Grīnvalti

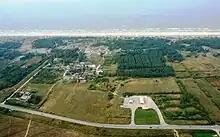
Grīnvalti

Grīnvalti is a village in the Nīca Parish of South Kurzeme Municipality in the Courland region of Latvia. Grīnvalti is located on the narrow strip of the land between the Baltic Sea and Liepāja lake, near the southern border of Liepāja. Through it passes bus route Nr. 2092 (Liepāja - Nīca). Grīnvalti mostly known because near it in the times of the Latvian SSR was located 27th border guard battery. As of 2007 in Grīnvalti is planned to build the modern residential settlement.